Abdullah II of Jordan

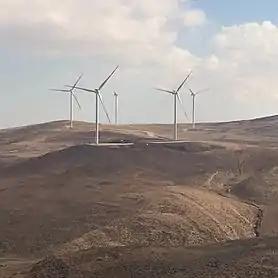
The 117 MW Tafila Wind Farm, inaugurated by Abdullah in 2014, is the largest onshore wind farm in the Middle East.

Shortly after Jordan joined the international coalition against ISIL in mid-September 2014, the country's security apparatus foiled a terror plot targeting civilians in Jordan. Shortly afterwards, Abdullah said in an interview that the country's borders with Iraq and Syria were "extremely safe". In late December 2014, a Jordanian F-16 fighter jet crashed near Raqqa, Syria, during a mission. A video was posted online on 3 February 2015, showing captured Jordanian pilot Muath Al-Kasasbeh being burned to death in a cage; throughout January, Jordan had negotiated for Al-Kasasbeh's release. The terrorist group reportedly demanded the release of Sajida al-Rishawi in return, a suicide bomber whose belt failed to detonate in the 2005 Amman bombings. Al-Kasasbeh's killing spurred outrage in the country, while the King was away in a state visit to the United States. Before returning to Jordan, Abdullah swiftly ratified death sentences previously handed down to two imprisoned Iraqi jihadists, Sajida al-Rishawi and Ziad Al-Karbouly, who were executed before dawn of the next day. The same evening, Abdullah was welcomed in Amman by cheering crowds who lined along the airport road to express their support. His decision also garnered international support. As commander-in-chief, Abdullah launched Operation Martyr Muath, a series of airstrikes against ISIL targets during the following week targeting weapons caches, training camps and oil-extraction facilities. His retaliation was praised on the Internet, where he was dubbed "The Warrior King". Rumors had circulated that he personally led the sorties, although the government officially denied this.